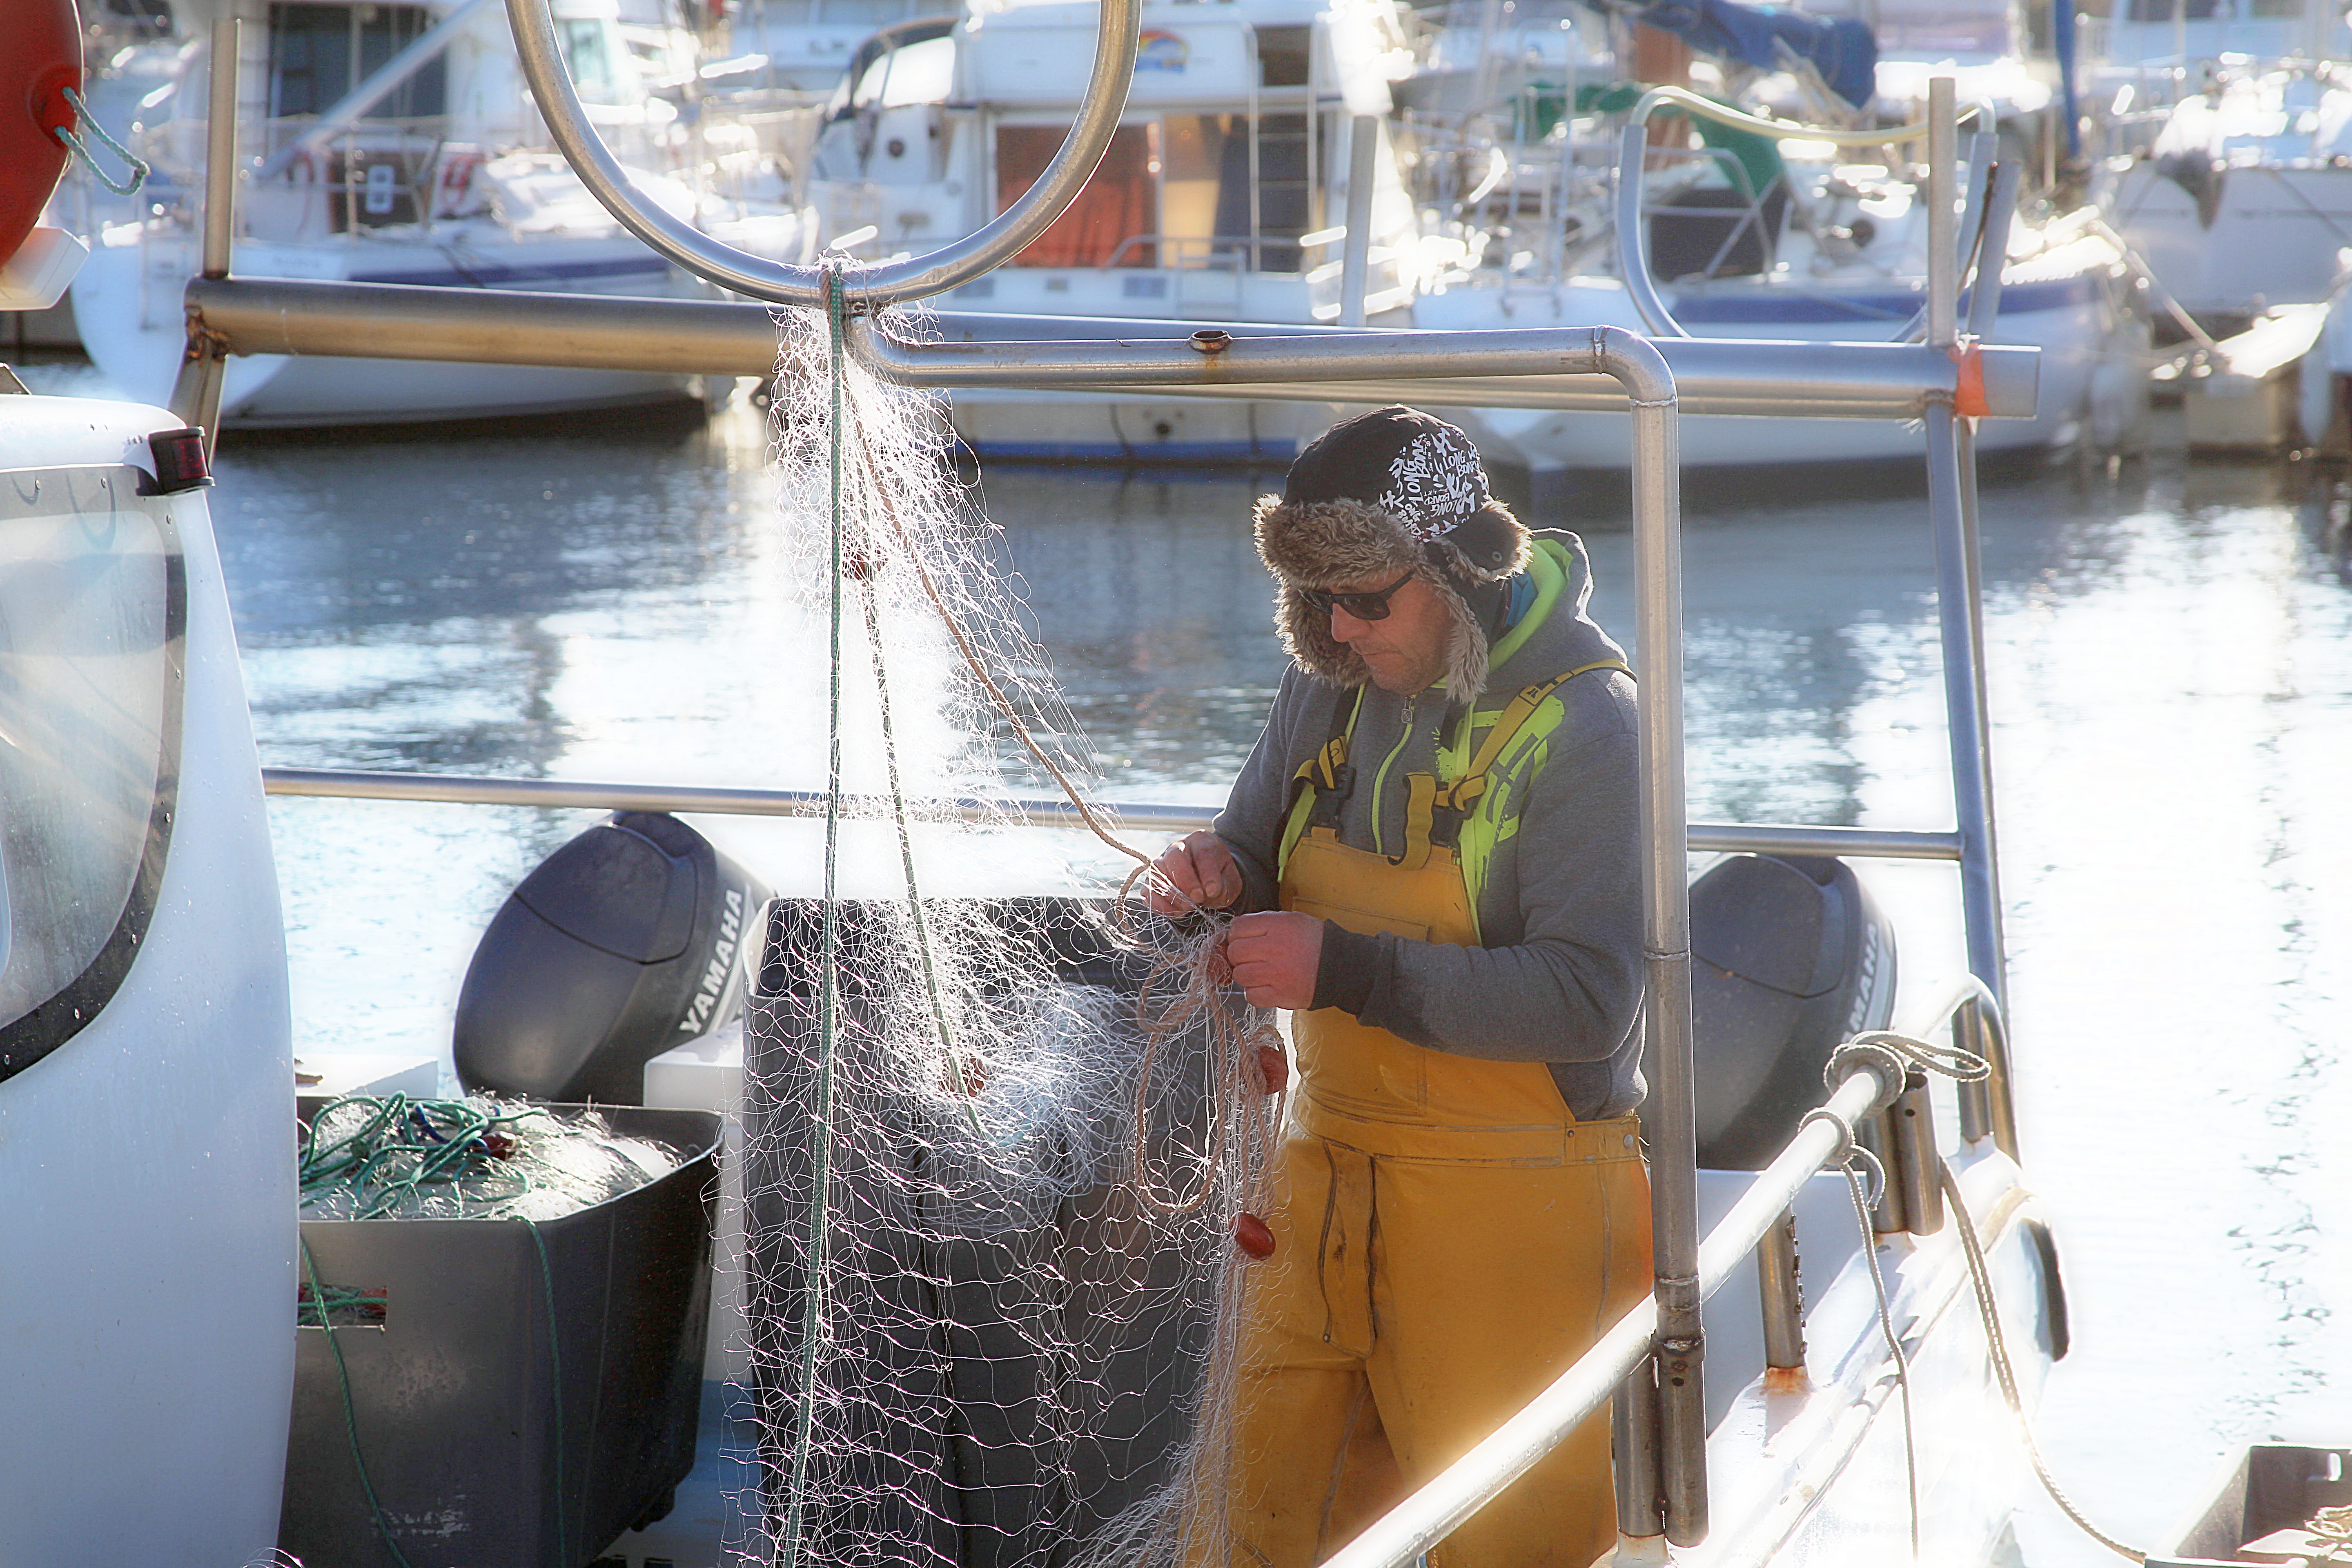
boat, vehicle, fishing, fisherman, fish, net, marin, fishing port, fishing vessel, traditional fishing, fishing nets, fisherman boat